Question: Please indicate a possible affordance area of the jump_skateboard that can be used for standing on
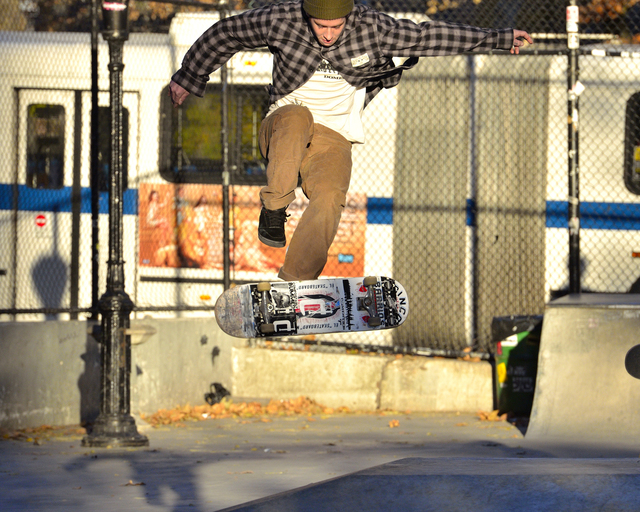
Answer: [211, 270, 421, 337]